Carter G. Woodson Regional Library

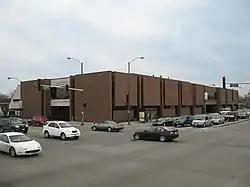
Woodson Regional Library, viewed from the opposite corner of the 95th/Halsted Street intersection

Carter G. Woodson Regional Library is one of three regional libraries in the Chicago Public Library system in Chicago, in the U.S. state of Illinois, serving as the hub for the approximately 24 branch libraries of the South District. It is named for Carter Woodson, founder of the Association for the Study of African American Life and History. The library is in Chicago's Washington Heights neighborhood at 9525 S. Halsted St. It is a full service library and is ADA compliant. As with all libraries in the Chicago Public Library system, it has free Wi-Fi internet service.